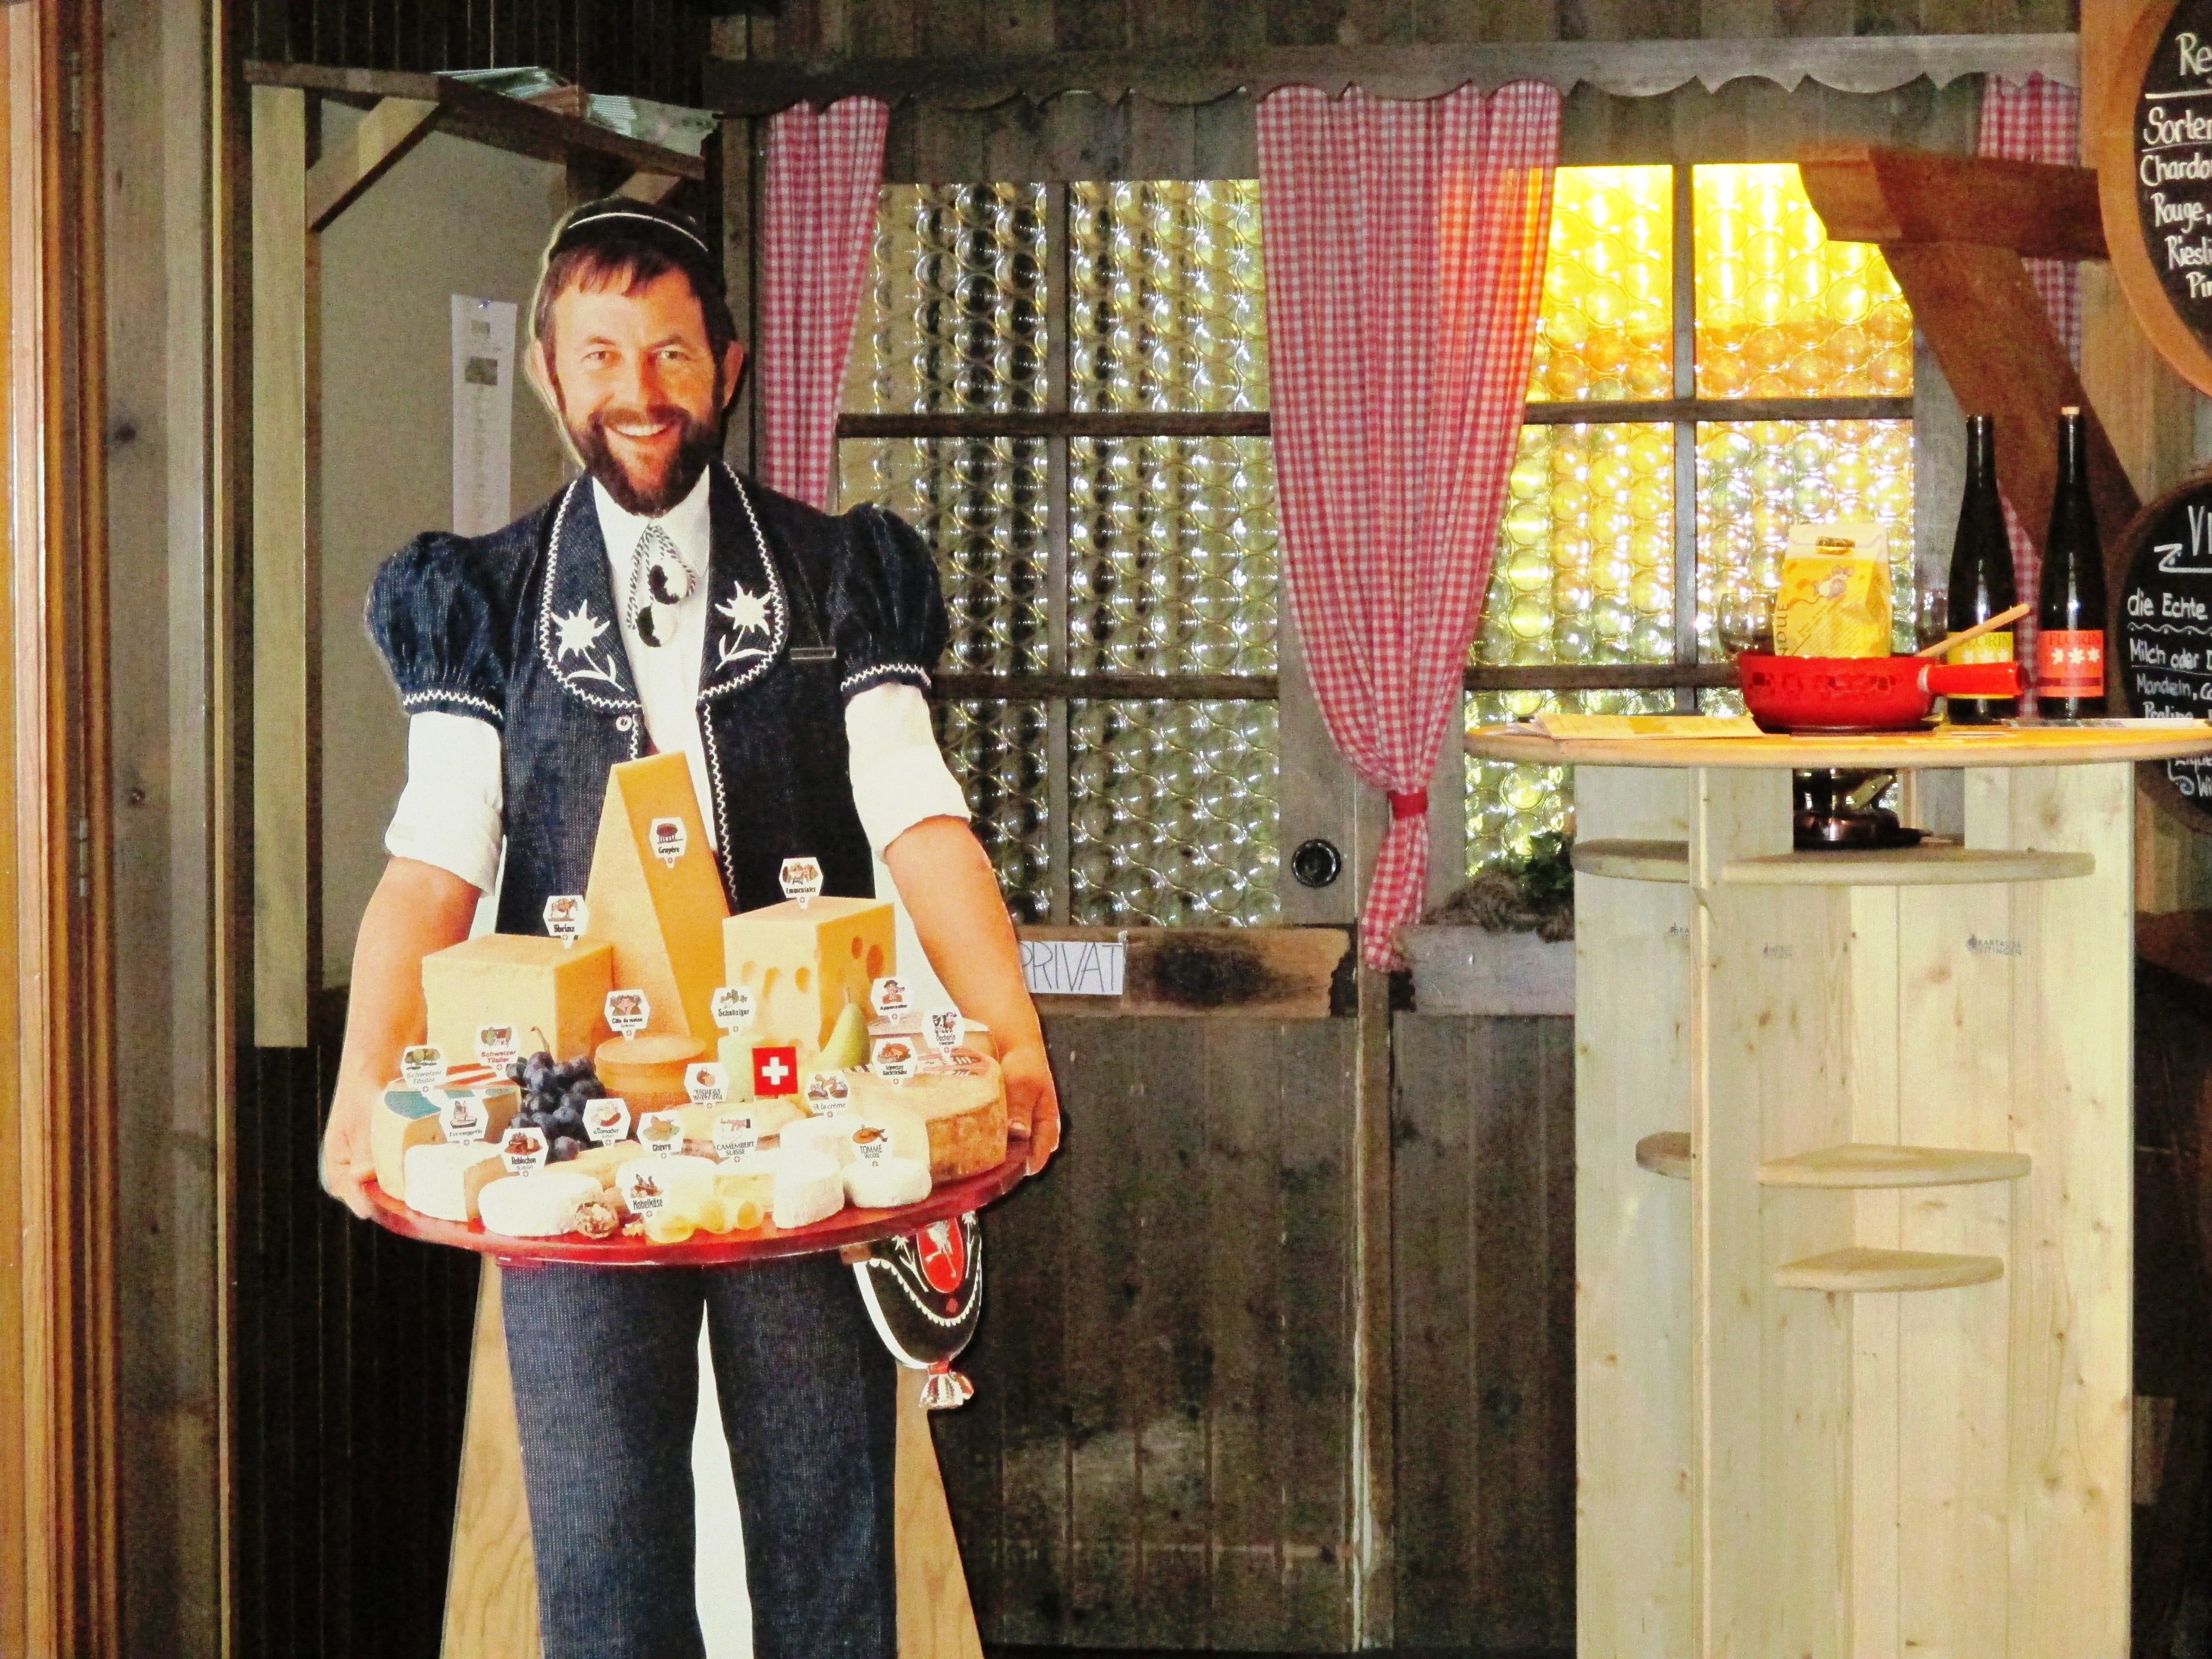
food, cuisine, cheese, cook, product, advertisement, switzerland, dummy, schaffhausen, stein am rhein, fondue, different types of, swiss seek